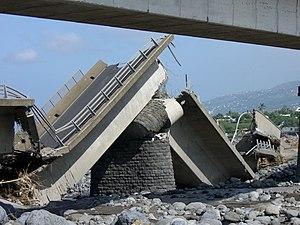
Le pont détruit par la crue de la rivière Saint-Etienne lors du cyclone Gamède
Un pont est une construction qui permet de franchir un obstacle naturel ou artificiel en passant par-dessus. Le franchissement supporte le passage d'humains et de véhicules dans le cas d'un pont routier, ou d'eau dans le cas d'un aqueduc. On désigne également comme écoduc ou écopont, des passages construits ou « réservés » dans un milieu aménagé, pour permettre aux espèces animales, végétales, fongiques, etc. de traverser des obstacles construits par l'être humain ou résultant de ses activités. Les ponts font partie de la famille des ouvrages d'art. Leur construction relève du génie civil.
Le pont de la Rivière Saint-Étienne est un double pont routier de l'île de La Réunion, département d'outre-mer français dans le sud-ouest de l'océan Indien. Cet ouvrage d'art franchit la Rivière Saint-Étienne, cours d'eau qui sépare les communes de Saint-Louis et Saint-Pierre, dans le sud-ouest du territoire,
La gestion et l'entretien des ponts en France couvrent l'ensemble des actions entreprises pour maintenir la qualité des ponts et de leurs équipements, qu'ils soient situés sur des voies de communication routières, ferroviaires ou fluviales en France, afin d'assurer aux usagers des conditions de sécurité et de confort définies. Ces actions comprennent le recensement des ouvrages, leur surveillance, l'évaluation périodique de la qualité du patrimoine et les tâches d'entretien, de réparation ou de reconstruction.
Gamède est un cyclone tropical qui fut en activité dans le Sud-Ouest de l'océan Indien à la fin du mois de février 2007. Il fut le plus destructeur des quatre années précédentes pour les Mascareignes.